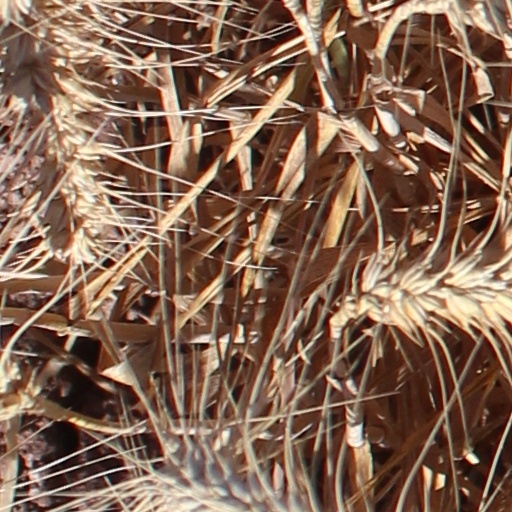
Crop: wheat